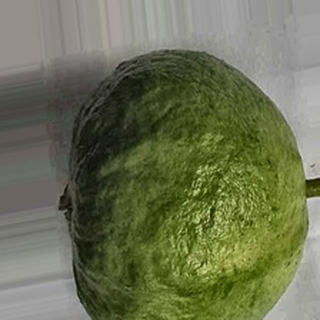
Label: healthy_guava